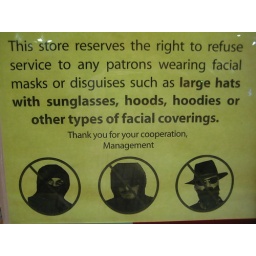
I love this sign - by a 7-11 near my house